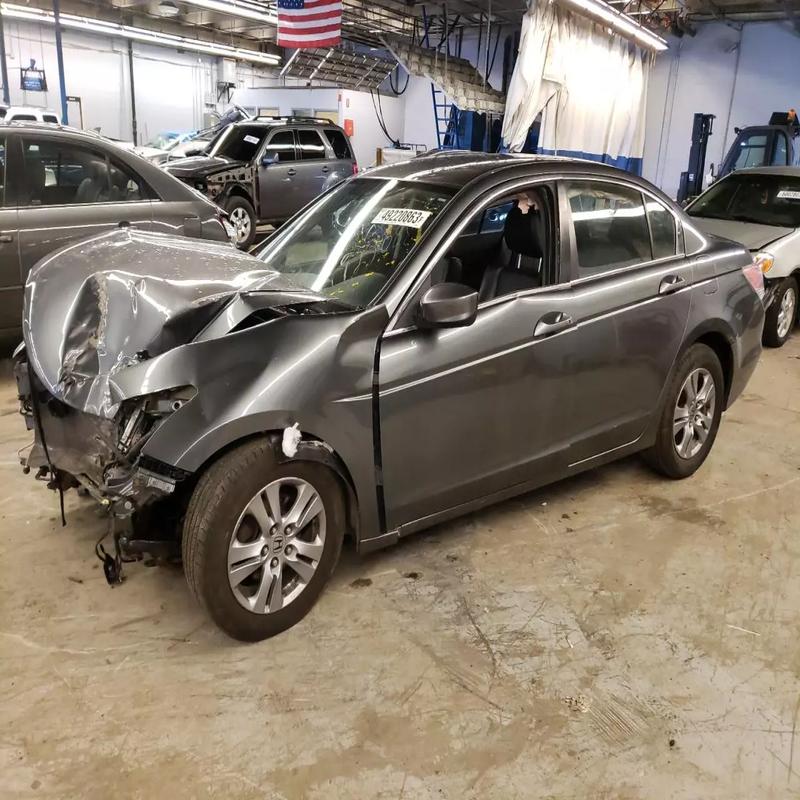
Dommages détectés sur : pare-choc avant, feu avant gauche, capot, aile avant gauche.
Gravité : majeur